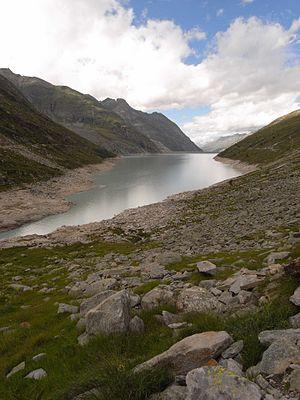
Lac de Mattmark en Vallée de Saas (Valais, Suisse)